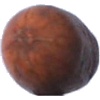
Label: nut_pecan